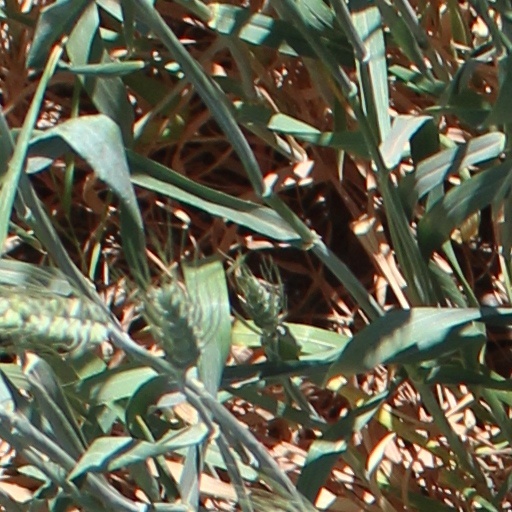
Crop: wheat